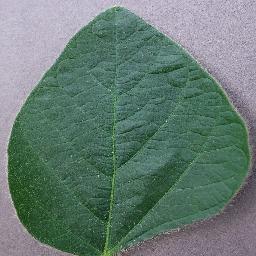
Label: Soybean___healthy